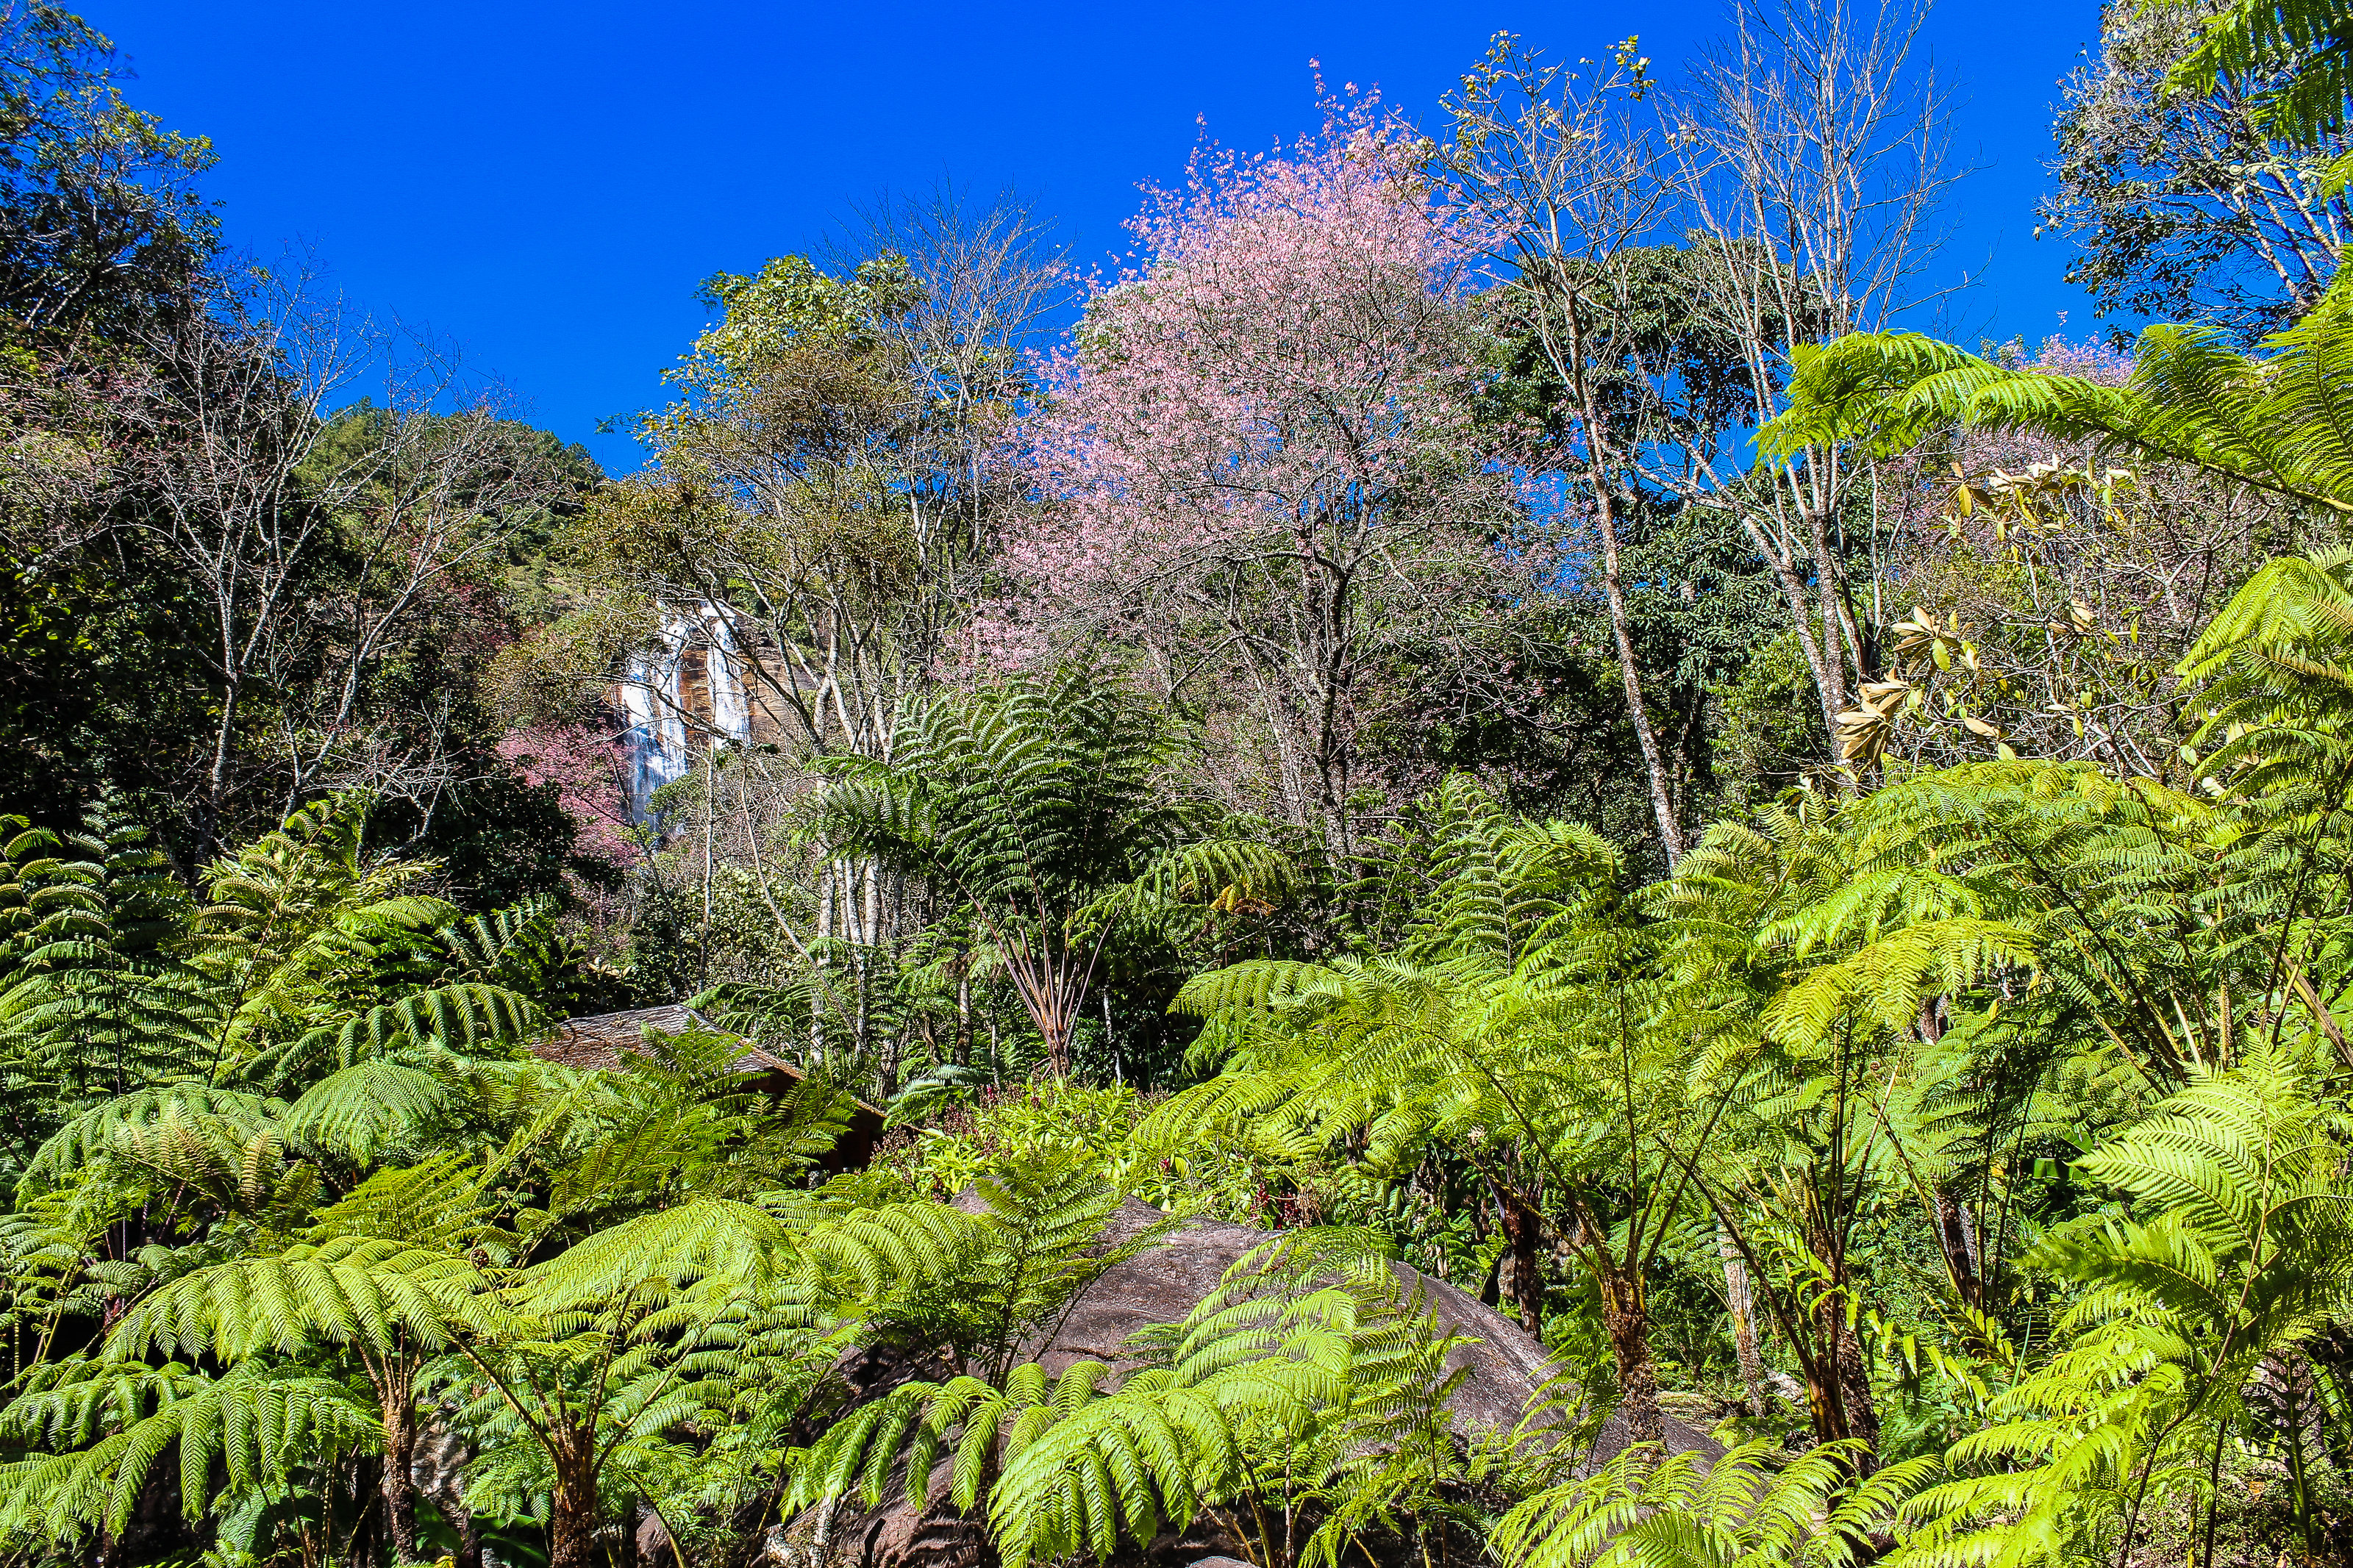
beautiful, beauty, bloom, blooming, blossom, botanical, botany, bouquet, close, closeup, color, colorful, cool, countryside, flora, floral, flower, freshness, garden, gardening, grass, green, ground, holidays, home, house, landscape, landscaped, landscaping, lawn, lush, manicured, natural, nature, outdoor, park, path, paved, pavement, perennial, petal, plant, pretty, red, seasonal, stone, summer, walkway, white, yard, vegetation, tree, natural landscape, nature reserve, natural environment, wilderness, biome, forest, jungle, tropical and subtropical coniferous forests, valdivian temperate rain forest, plant community, botanical garden, woody plant, terrestrial plant, rainforest, ferns and horsetails, vascular plant, leaf, temperate broadleaf and mixed forest, sky, fern, woodland, old growth forest, shrub, national park, tourism, trail, ostrich fern, pine family, state park